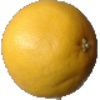
Label: white_grapefruit